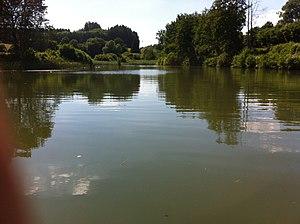
Étang de Villers-la-Loue, situé au nord du village, par delà la colline.
Villers-la-Loue est une section et un village de la commune belge de Meix-devant-Virton située en Région wallonne dans la province de Luxembourg.